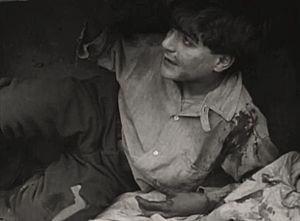
Cyril Gardner est un acteur, monteur, producteur, réalisateur et scénariste américain d'origine française, né Cyril Gottlieb le 30 mai 1898 à Paris, mort le 30 décembre 1942 à Los Angeles — quartier d'Hollywood.